Aglianicone

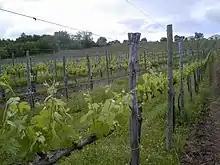
Vineyards in Campania where Aglianicone is still grown today.

At one point, the vine was thought to be identical to the Tuscan wine grape Ciliegiolo due to a false-positive result from DNA testing on mislabeled grapevines. After that error was uncovered, further DNA evidence revealed that even though Aglianicone was not a clonal mutation of Aglianico (as speculated due to the similarities in the name), the two grape vines are very closely related as potentially parent or offspring.